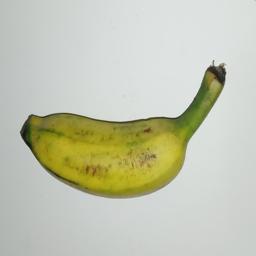
Ripeness: Semi-ripe